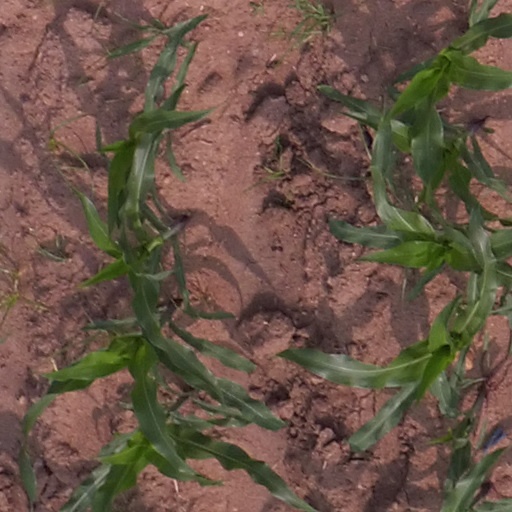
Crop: maize; corn